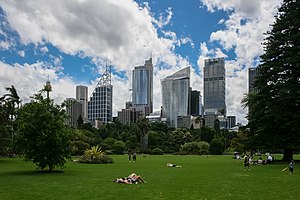
Sydney / Byens struktur / Parker og åbne pladser
The Royal Botanic Gardens
"Sydney er Australiens største by og hovedstad i delstaten New South Wales. Den ligger på Australiens østkyst, omgiver Port Jackson, verdens største naturlige havn, og breder sig ud mod Blue Mountains i vest. Beboerne i Sydney kaldes for ""Sydneysiders"". Sydney er landets andet officielle sæde og residens for Australiens generalguvernør, Australiens premierminister og Australiens kabinet.